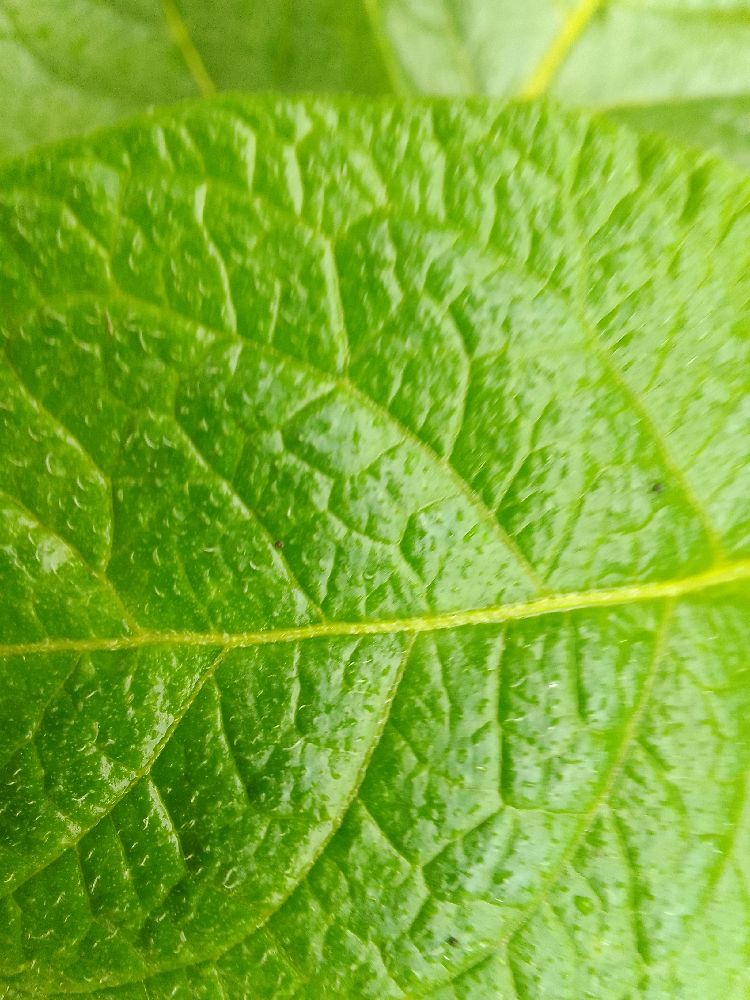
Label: Healthy